Brandtaucher

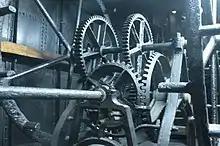
Internal mechanism of the Brandtaucher submarine in Dresden

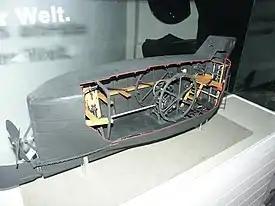
The "Brandtaucher" submarine cutaway model in Dresden, Germany

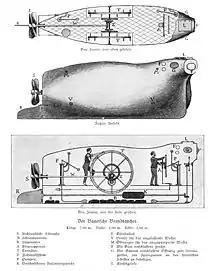
Sketch of the "Brandtaucher" (from an 1896 book)

Brandtaucher (German for Fire-diver) was a submersible designed by the Bavarian inventor and engineer Wilhelm Bauer and built by Schweffel & Howaldt in Kiel for Schleswig-Holstein's Flotilla (part of the "Reichsflotte") in 1850. The "Brandtaucher" is the oldest known surviving submarine in the world.